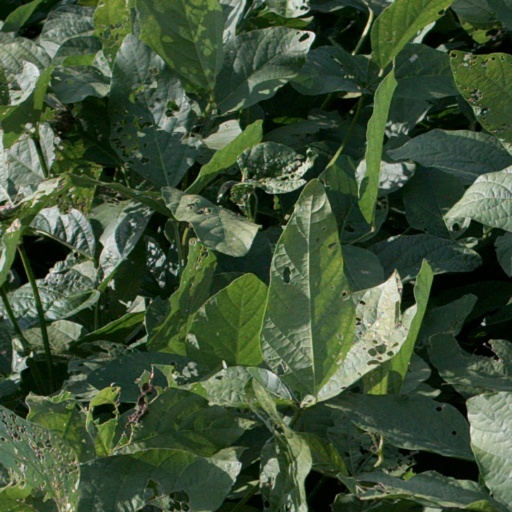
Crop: soybean